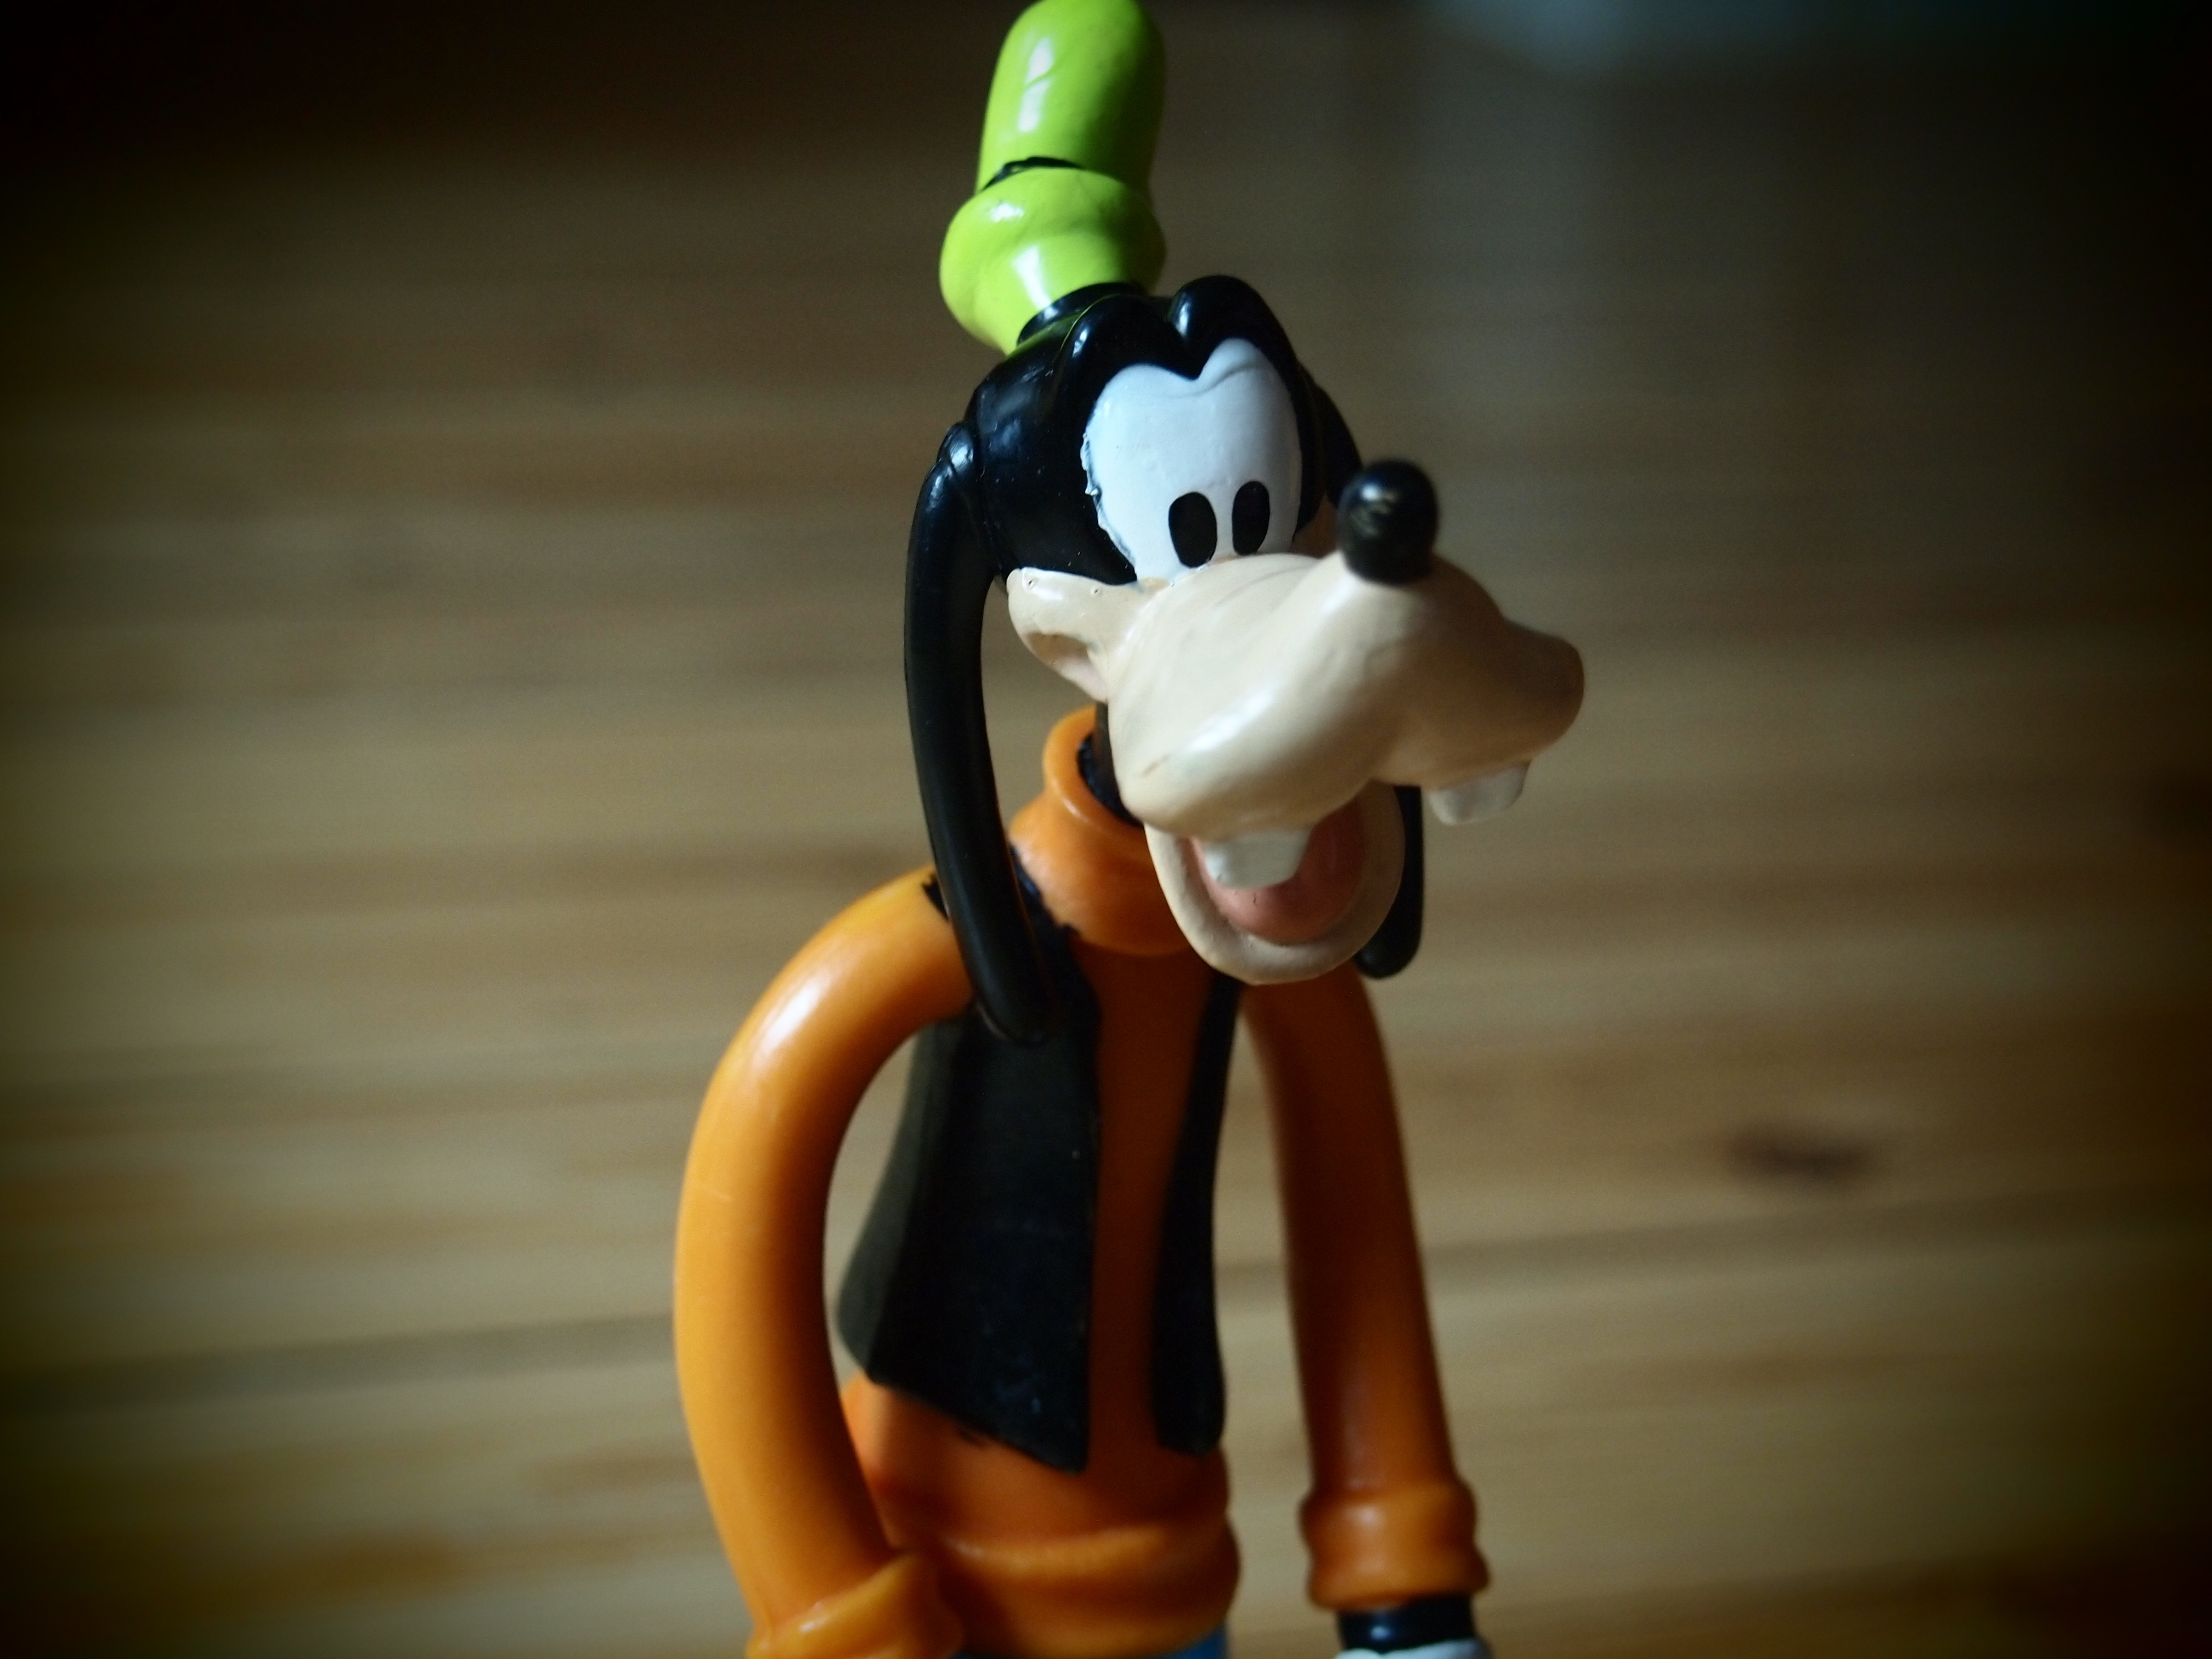
hand, toy, disney, figure, figurine, toys, action figure, macro photography, game figure, goofy, rubber doll